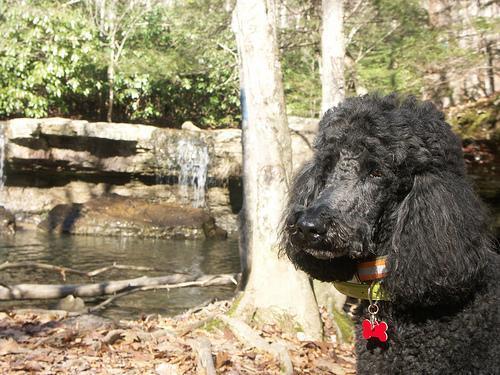
standard_poodle